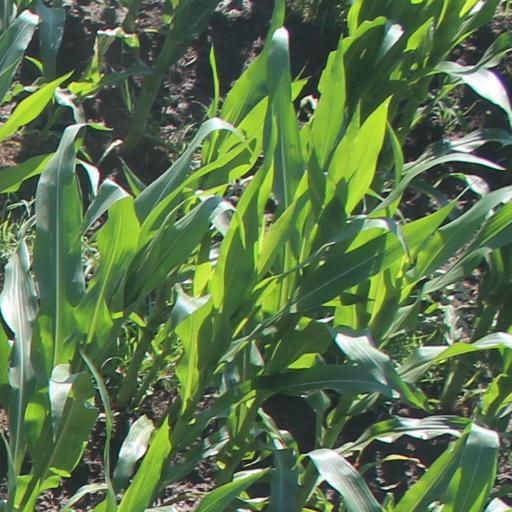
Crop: maize; corn